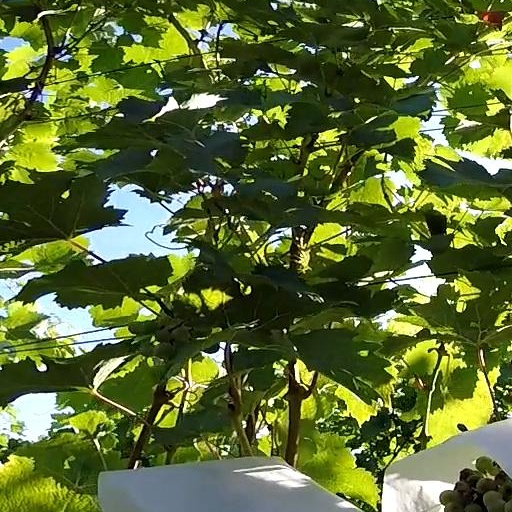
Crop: grape